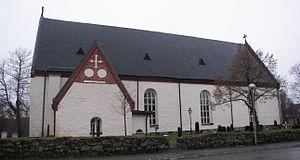
Umeå est une ville située dans le nord de la Suède, sur la côte du golfe de Botnie dans la province historique de Västerbotten, à 600 kilomètres au nord de Stockholm. Avec 79 594 habitants, c'est la 12ᵉ plus grande ville de Suède, et la plus grande ville de toute la moitié nord de la Suède ce qui lui vaut parfois le surnom de capitale du Norrland, titre disputé par Sundsvall. C'est le chef-lieu de la commune d'Umeå ainsi que du comté de Västerbotten.